Preston Scott Cohen

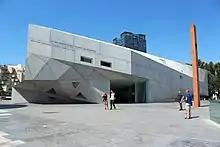
Herta and Paul Amir Building

In January 2004, Cohen was the winner of the Herta and Paul Amir Competition to design a new building for the Tel Aviv Museum of Art (estimated $45 million budget to build flexible gallery spaces, concessions, as well as the restoration of labs and offices). The building is noted for its hyperboloid form, and is to be finished with Israeli stone. Renderings of the project were shown at the Museum of Contemporary Art, Los Angeles in a 2006-2007 exhibition entitled "Skin + Bones: parallel practices in fashion and architecture".